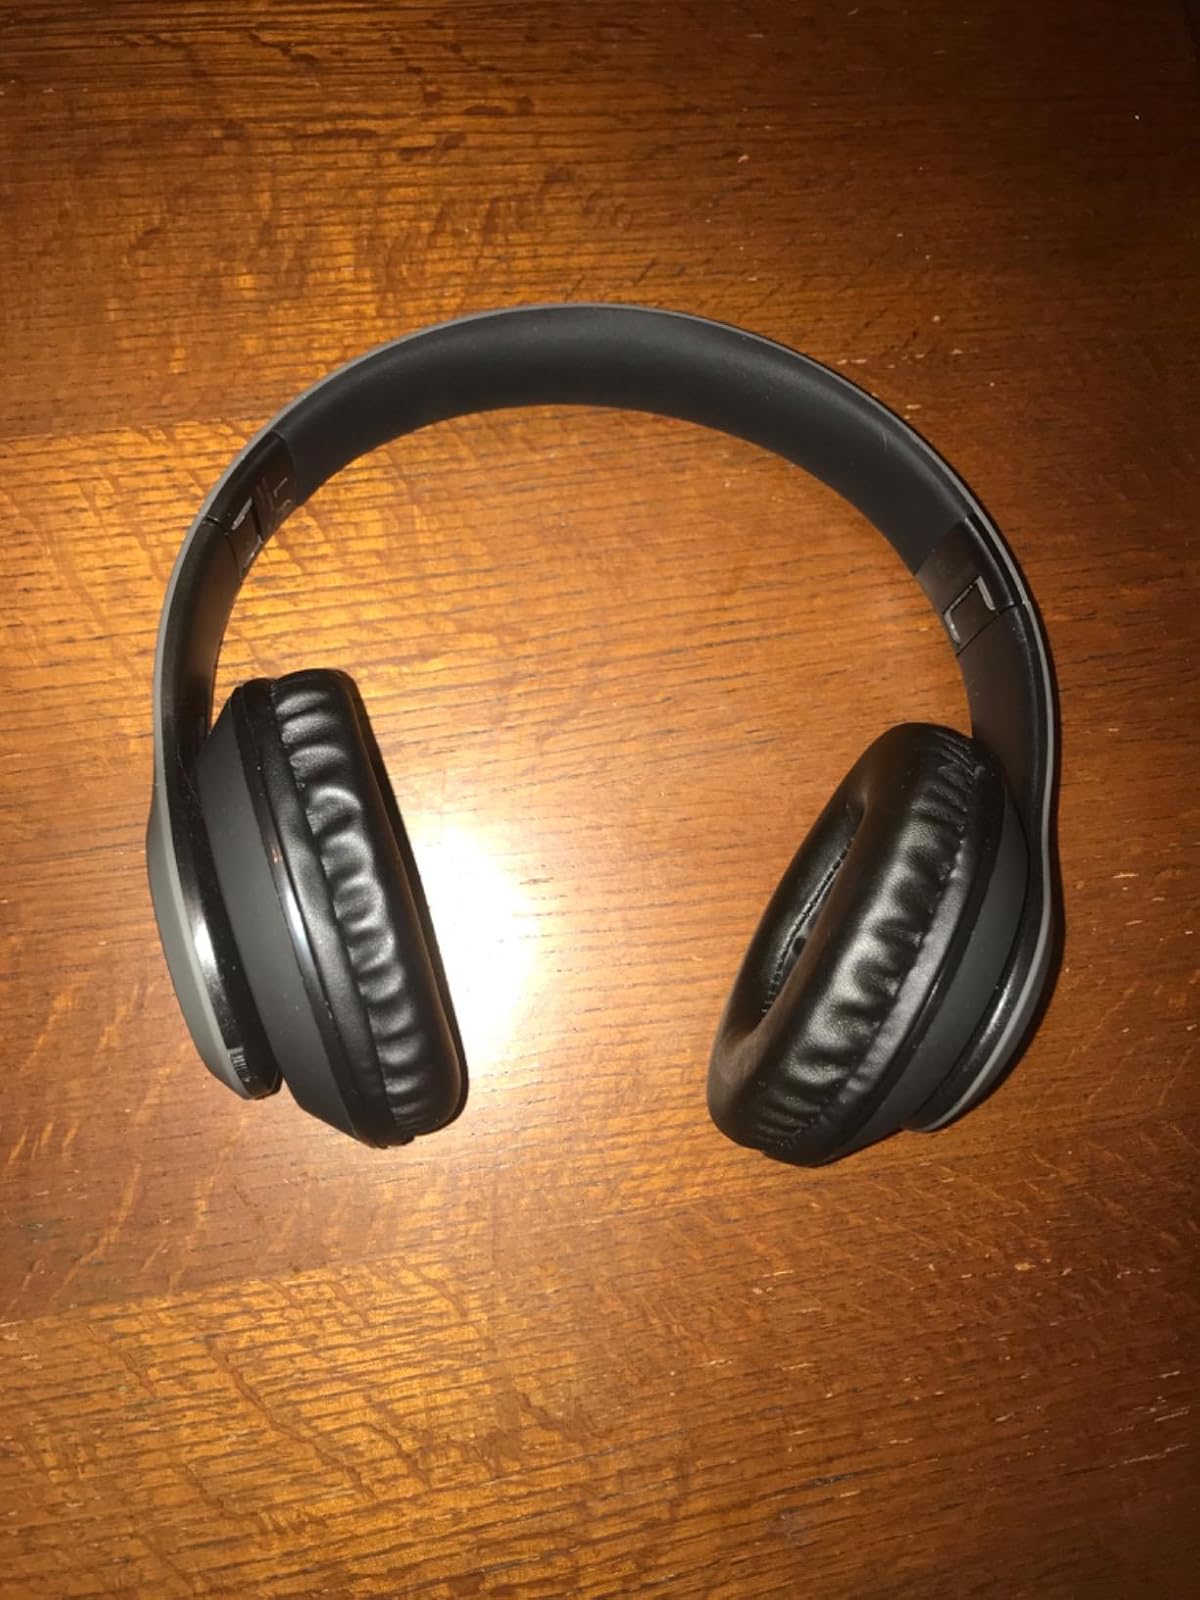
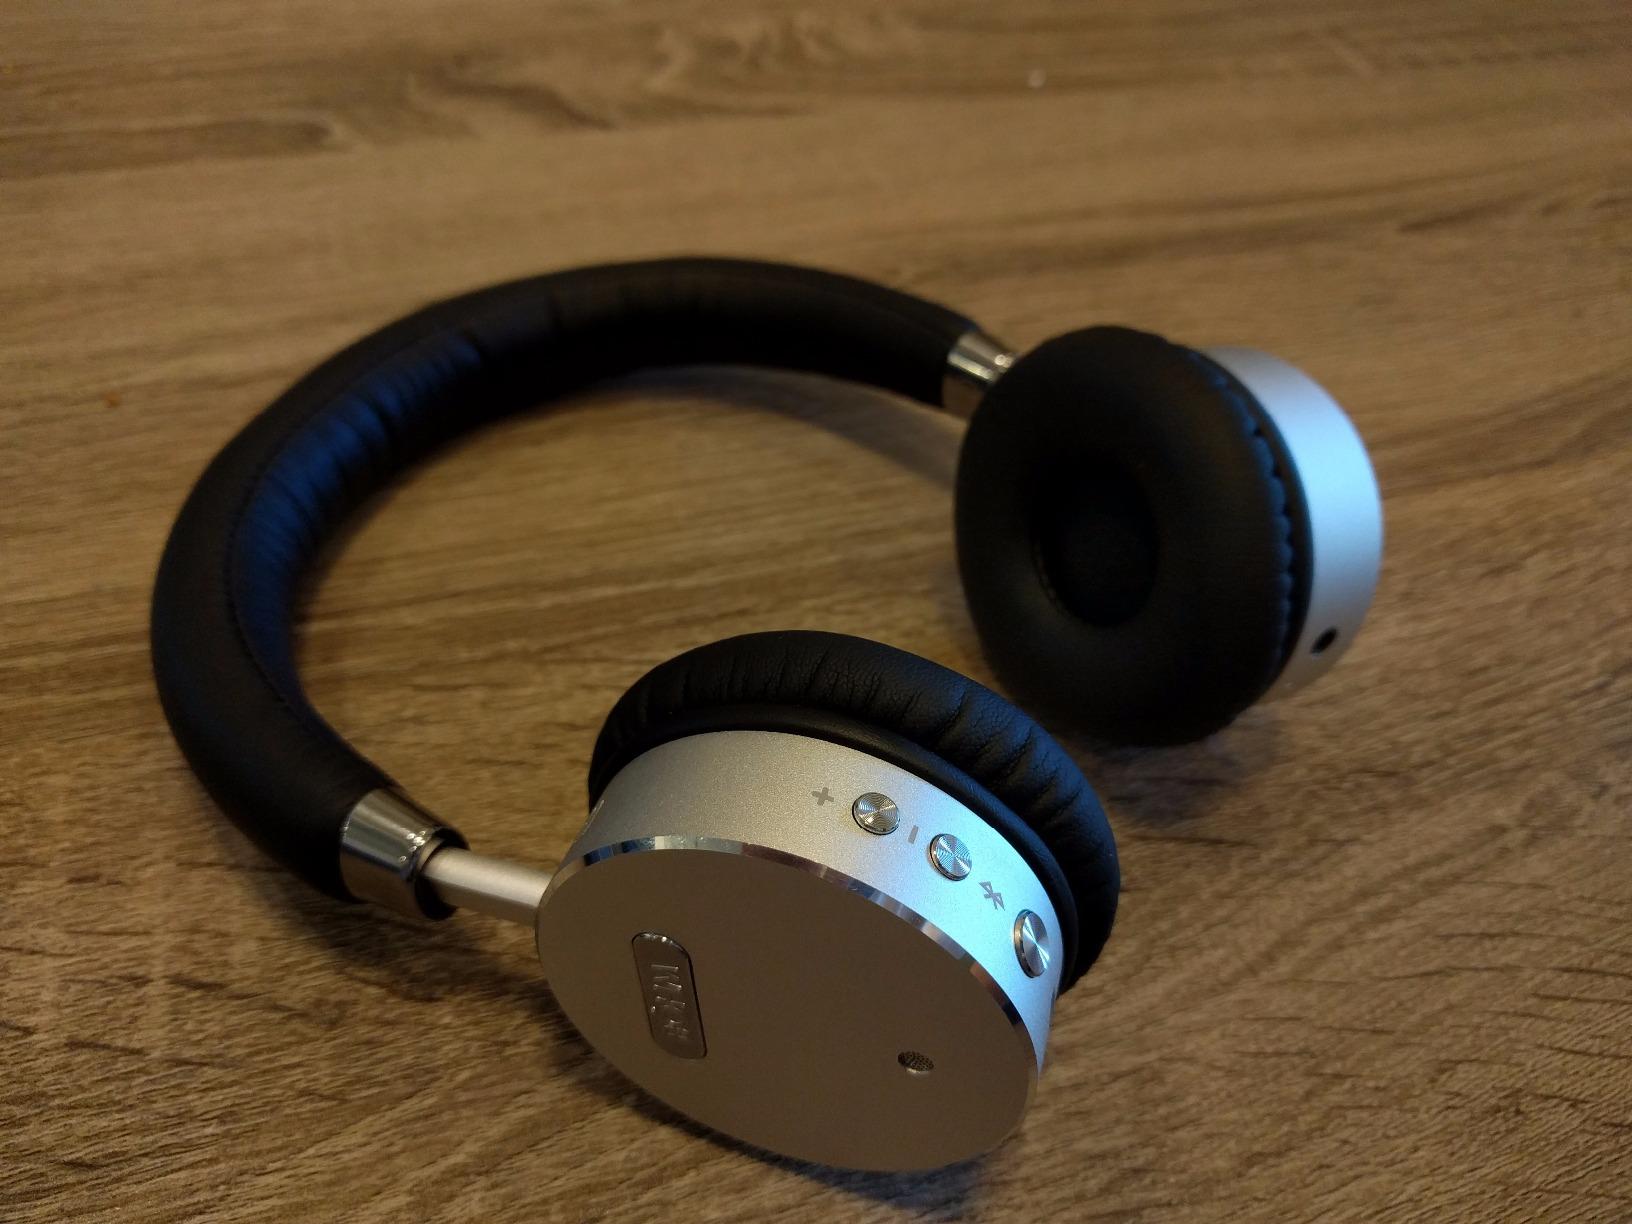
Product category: headphones
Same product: no